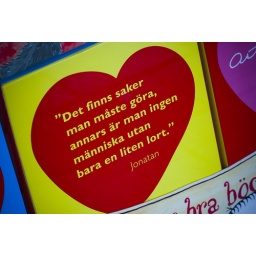
Found this display in a book store window, celebrating Astrid Lindgren, while walking home from Stadsparken.